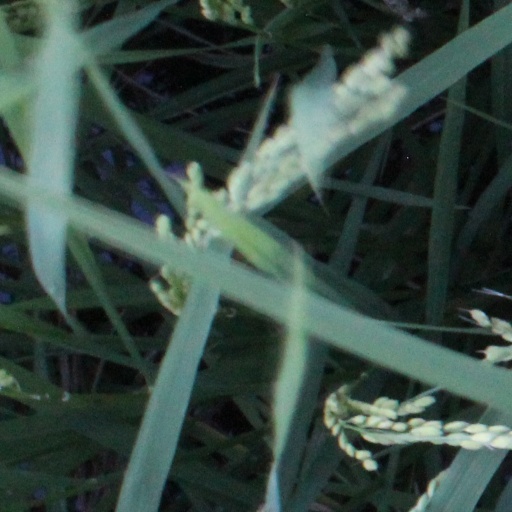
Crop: rice